Tulsa race massacre

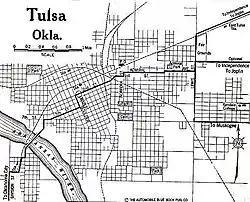
A map of Tulsa in 1920. The Greenwood District was in northern Tulsa.

In 1921, Oklahoma had a racially, socially, and politically tense atmosphere. The territory of northern Oklahoma had been established for the forced resettlement of Native Americans from the southeast, some of whom had owned slaves. The slaves were the first black inhabitants of Indian Territory, having been brought in by their native owners. Other areas had received many settlers from the South whose families had been slaveholders before the Civil War. Oklahoma was admitted as a state on November 16, 1907. The newly created state legislature, which had a large Democratic majority, passed racial segregation laws, commonly known as Jim Crow laws, as its first order of business. The 1907 Oklahoma Constitution did not call for strict segregation; delegates feared that U.S. President Theodore Roosevelt would veto the document if they included such restrictions. Still, the first law passed by the new legislature segregated all rail travel, and voter registration rules effectively disenfranchised non-whites. This meant that they were also barred from either serving on juries or serving in local public offices. These laws were enforced until they were ruled unconstitutional after the passage of the federal Voting Rights Act of 1965. Major cities passed laws that imposed additional restrictions.